Garment Capitol Building

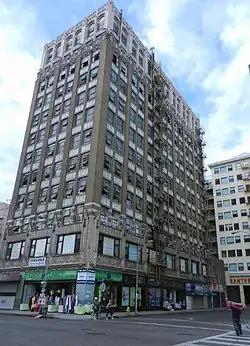
The Garment Capitol Building in 2012

The Garment Capitol Building is a historic building in Los Angeles. Its developer was Florence Casler. It was designed in the Gothic Revival architectural style by William Douglas Lee, and it was completed in 1926. It has been listed on the National Register of Historic Places since March 8, 2010. It was acquired by developer Naty Saidoff in 2012, who invested US$20 million to restore it.